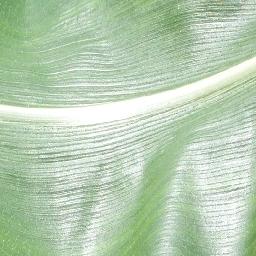
Label: Corn___healthy